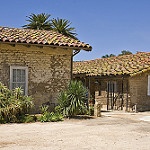
Scene: Outdoor